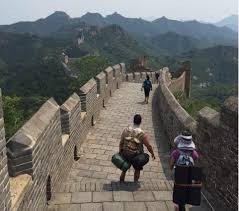
Landmark: Great Wall of China